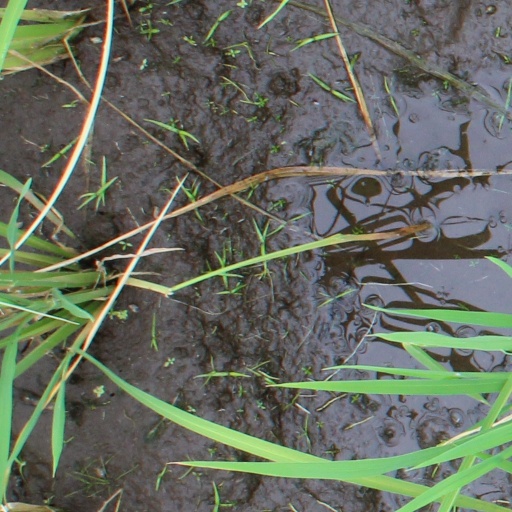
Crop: rice